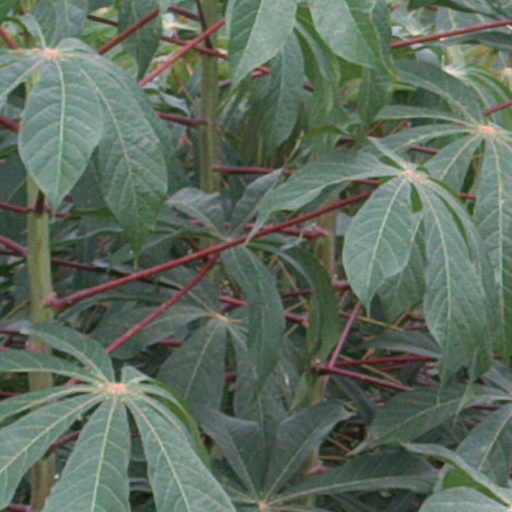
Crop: cassava